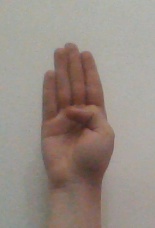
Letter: kaaf